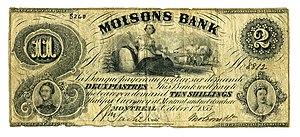
Billet de dix shillings ou de deux piastres de la Banque Molson
La piastre est le nom commun de différentes monnaies.